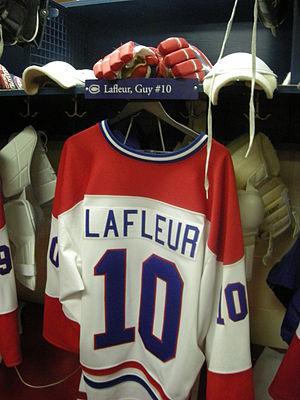
Guy Damien Lafleur C.Q., O.C. est un joueur professionnel de hockey sur glace, surnommé le « Démon blond » ou « flower » par ses coéquipiers. En 2007, il est classé treizième meilleur joueur de l'histoire de la Ligue nationale de hockey après l'expansion majeure de 1967 par le magazine The Hockey News.